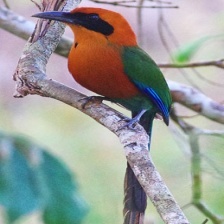
Species: RUFUOS MOTMOT
Scientific name: BARYPHTHENGUS MARTII